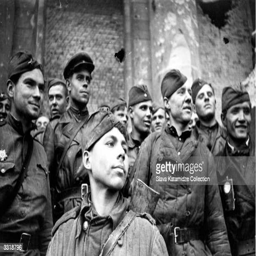
victorious soldiers at the end